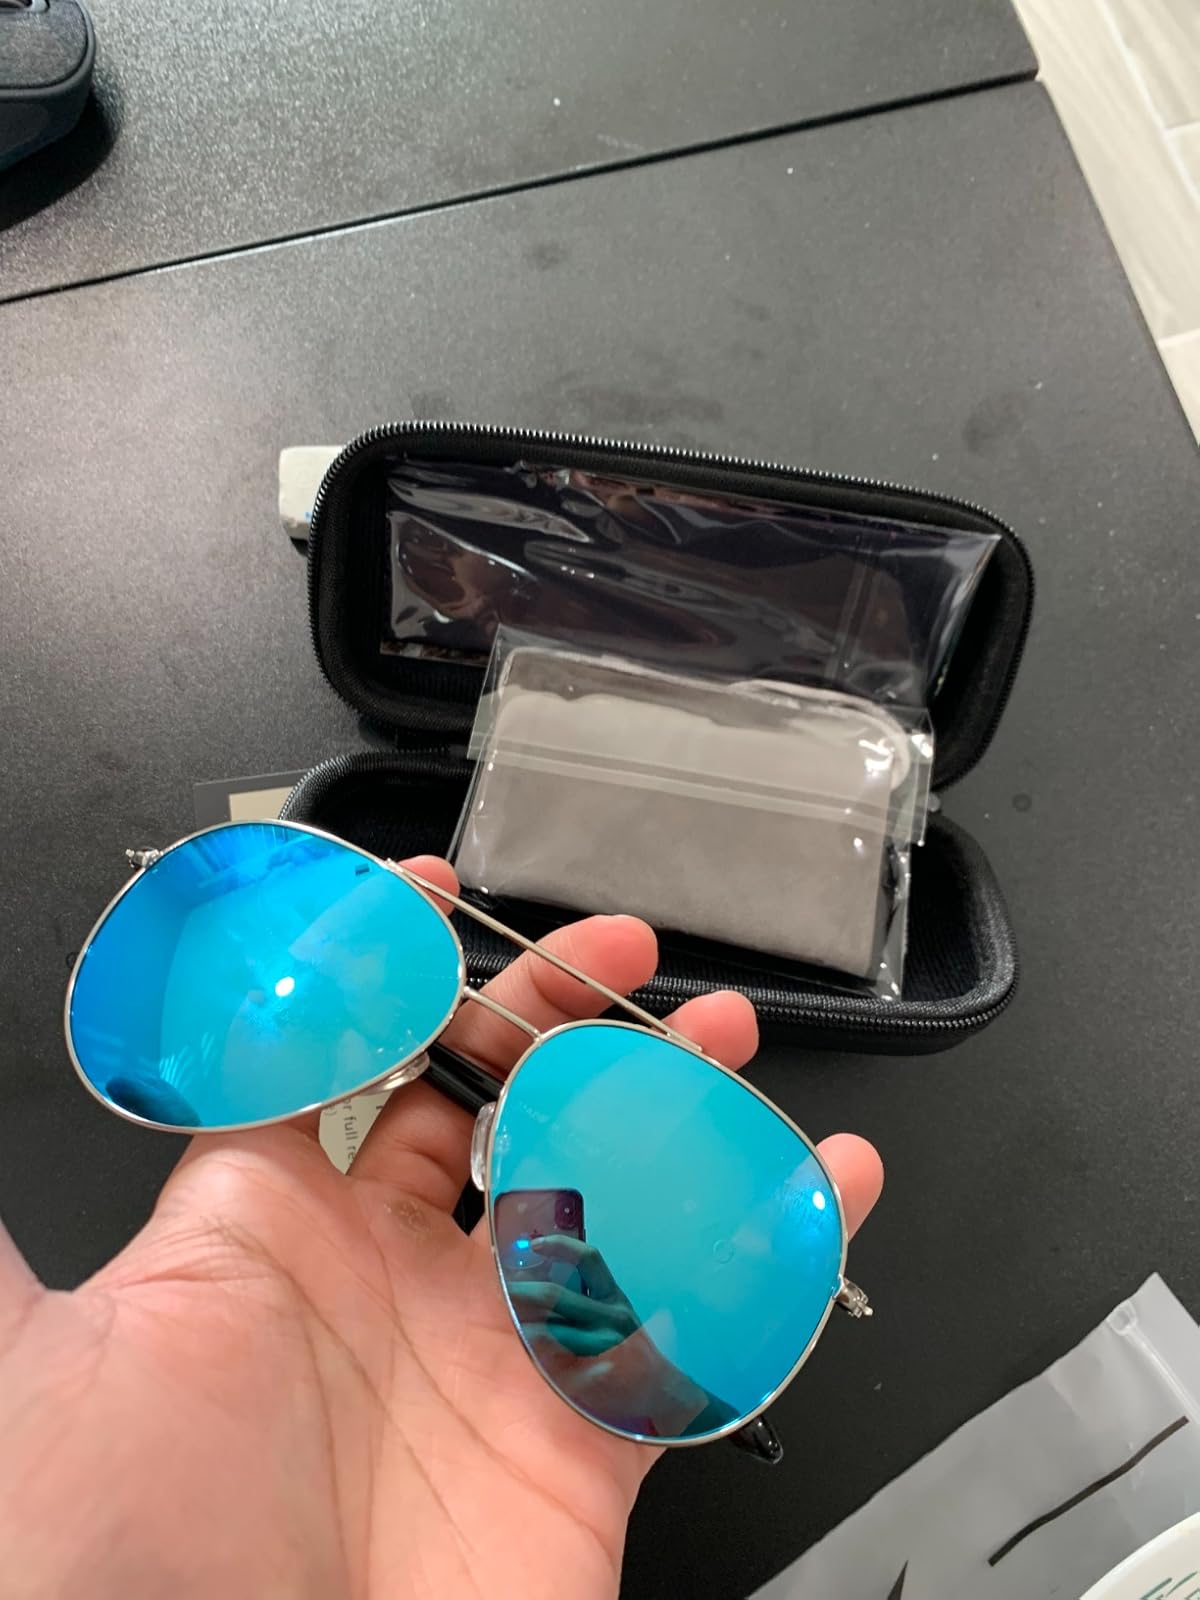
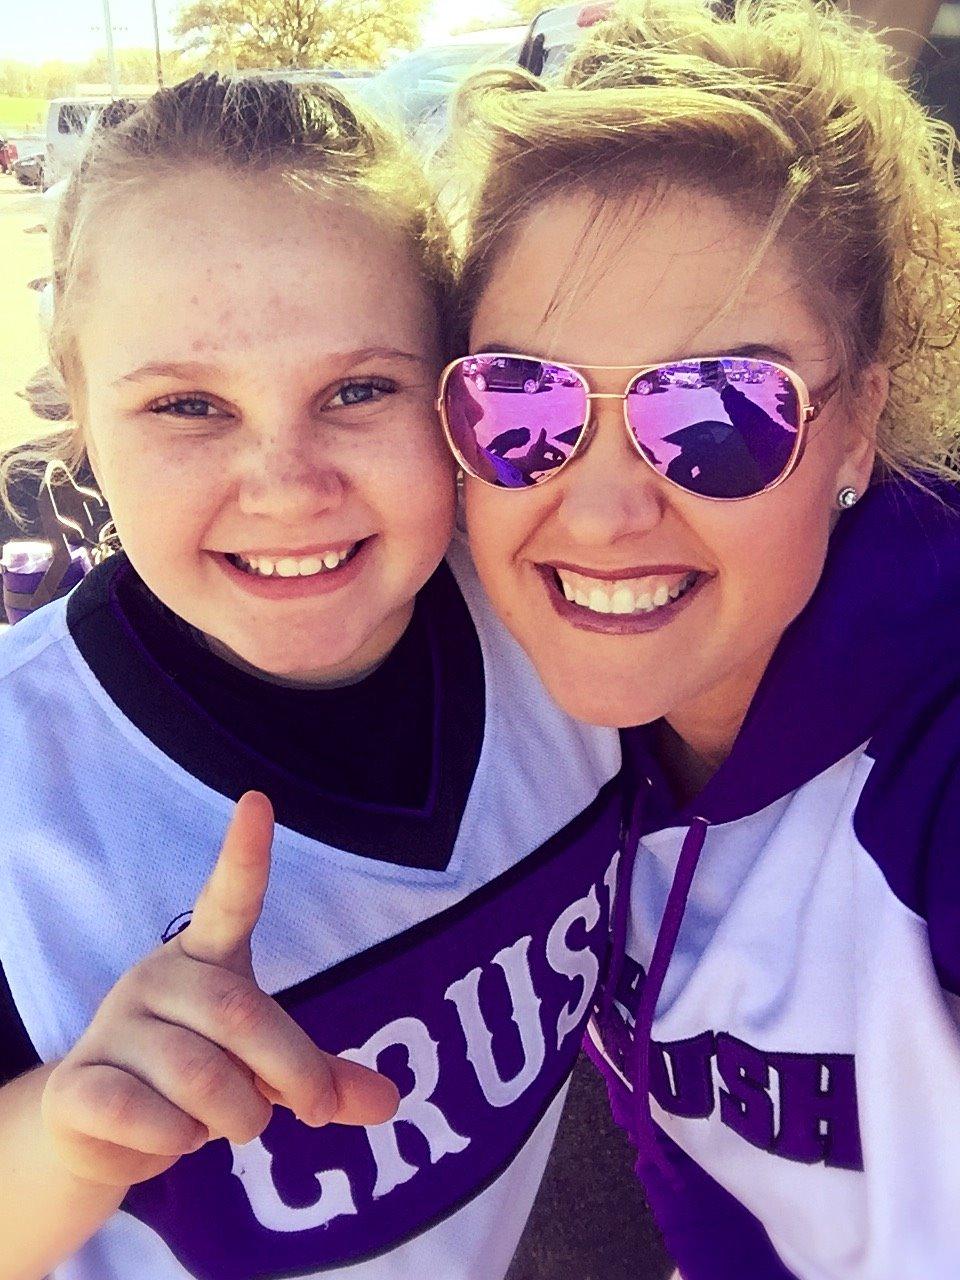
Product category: accessories_sunglasses
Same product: no